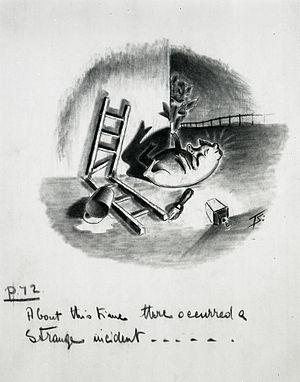
La Ferme des animaux est un roman court de George Orwell, publié en 1945. Découpé en dix chapitres, il décrit une ferme dans laquelle les animaux se révoltent, prennent le pouvoir et chassent les hommes.